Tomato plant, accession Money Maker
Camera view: vertical (180 deg); turntable rotation: 240 degrees
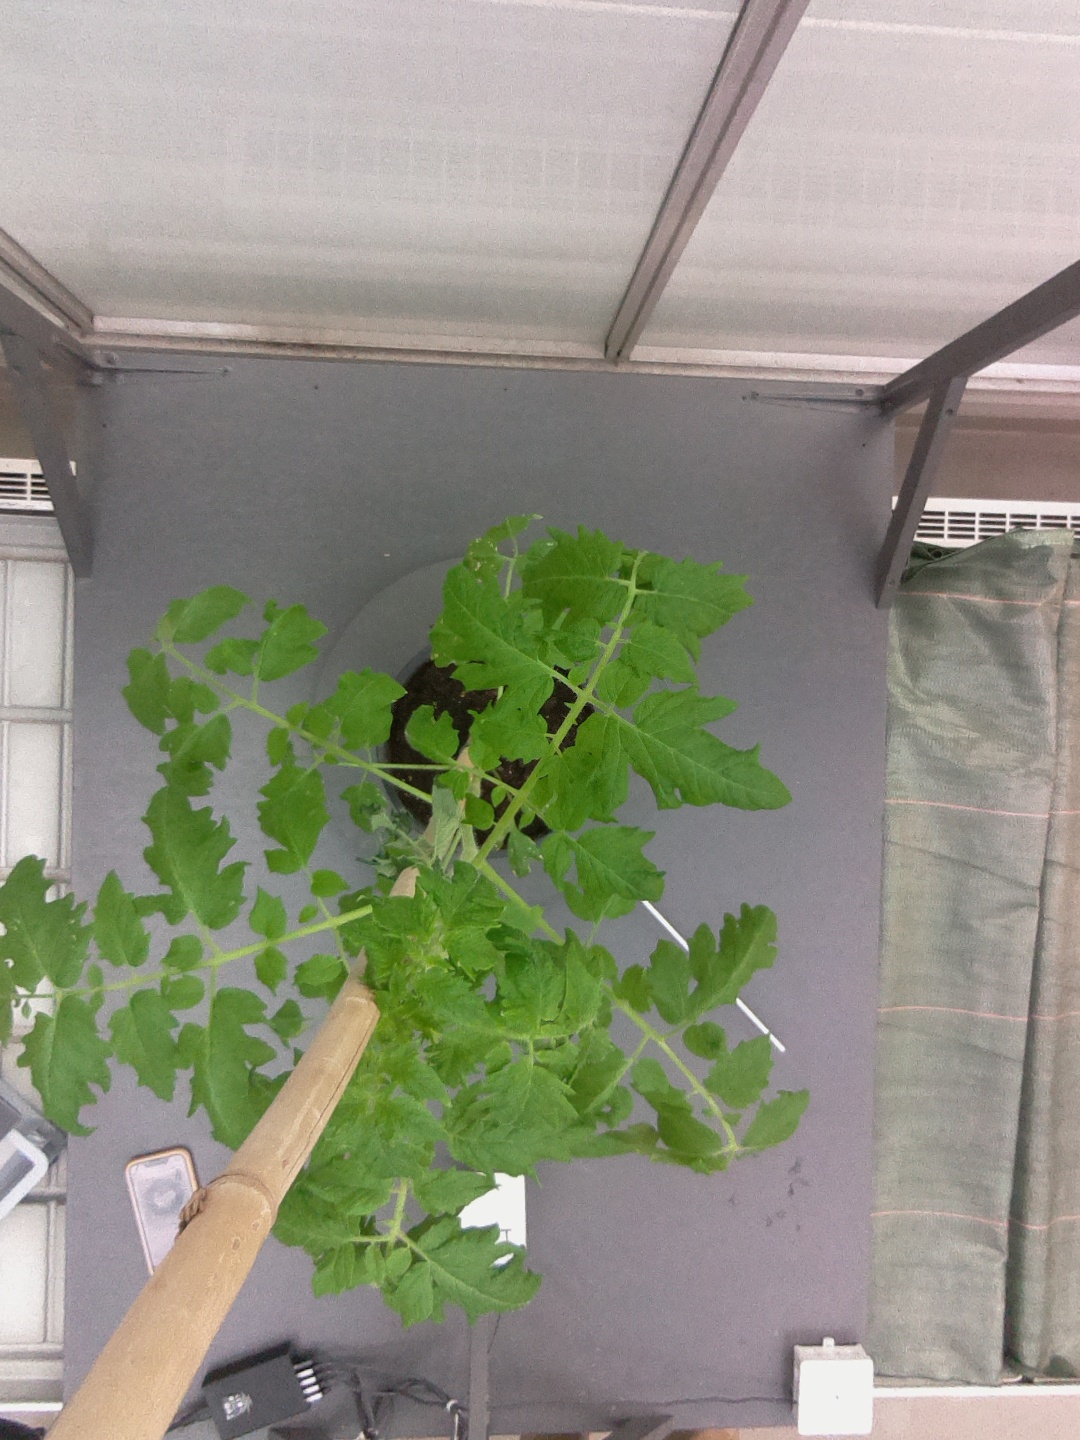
BBCH growth stage 15: 10 of true leaves visible